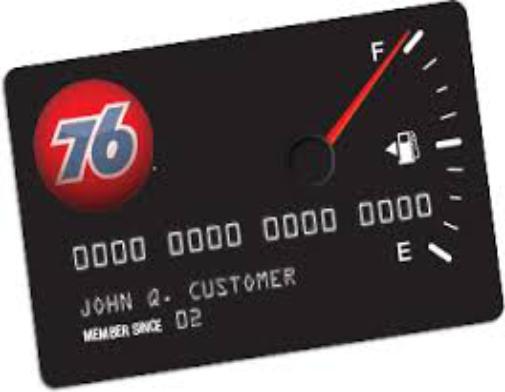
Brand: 76
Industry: Clothes